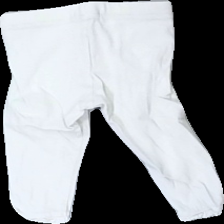
View: back
Type: Trousers
Category: Children
Brand: Newbie (Kappahl)
Colors: White
Material: 100% cotton
Cut: Regular
Size: 74
Season: All
Price range: 50-100
Recommended usage: Reuse